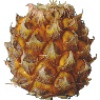
Label: pineapple_mini